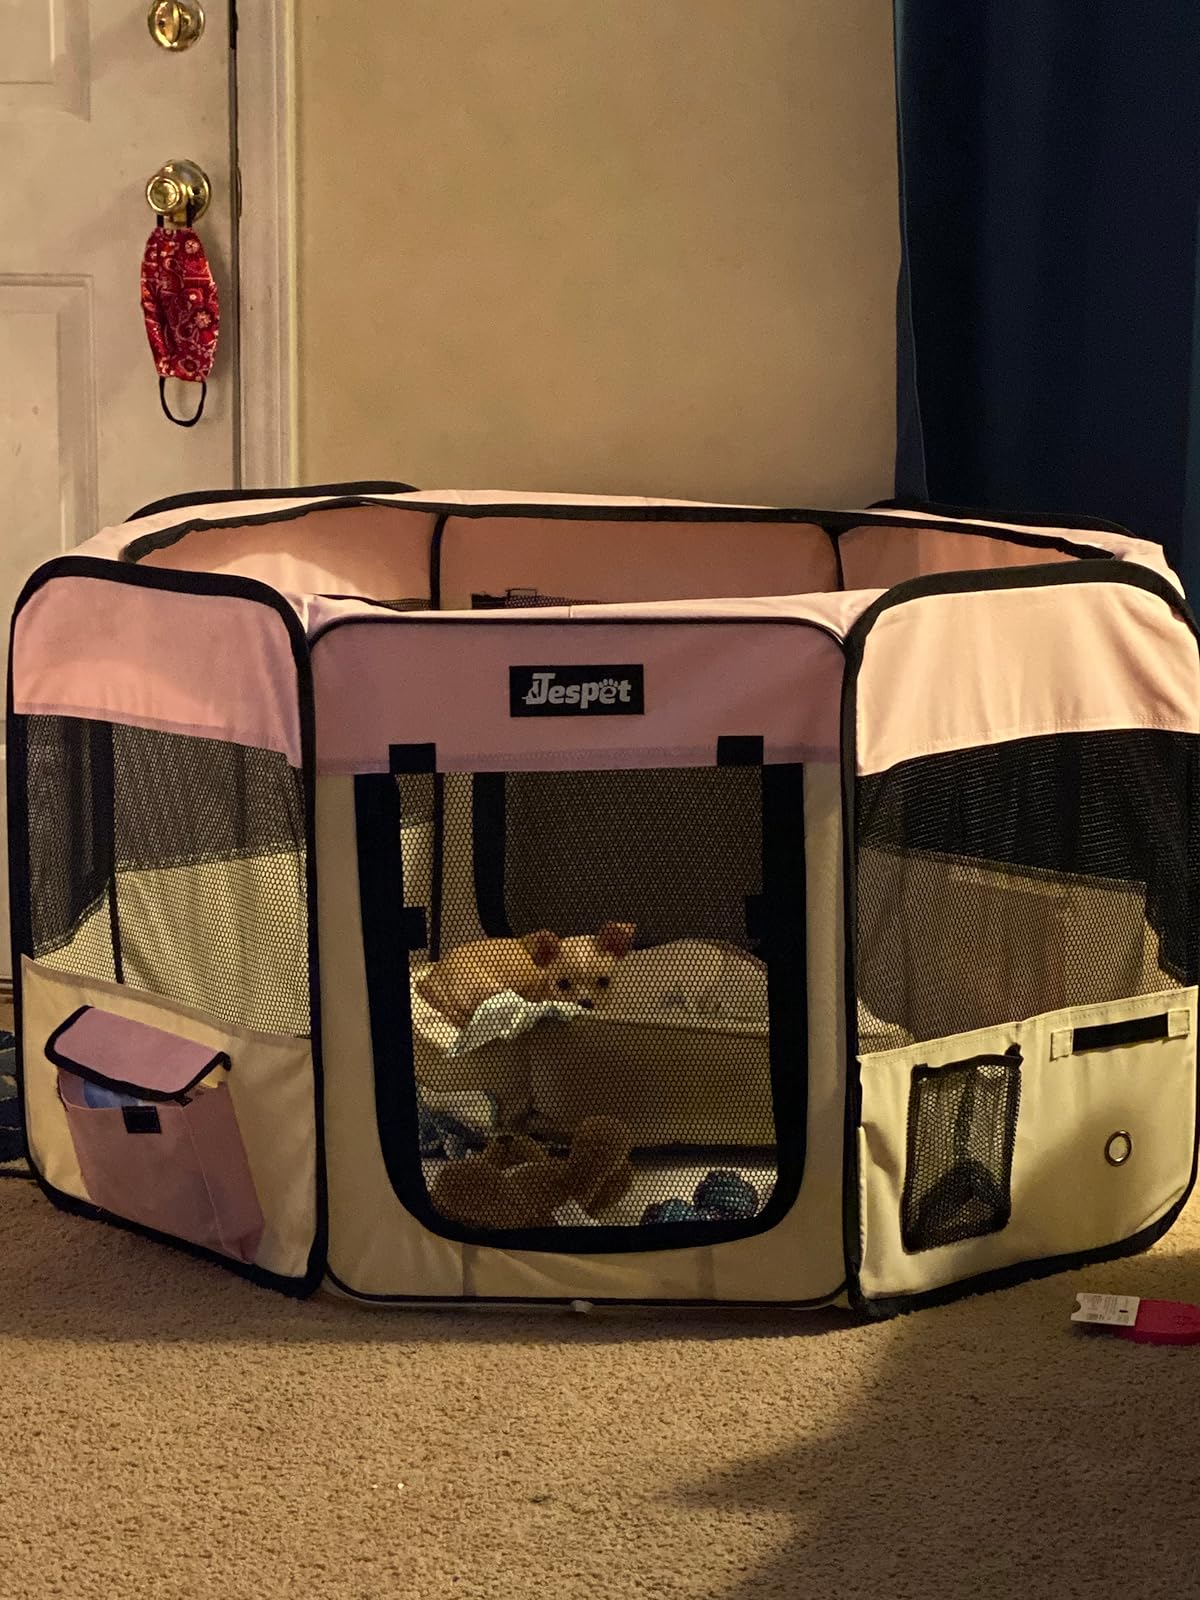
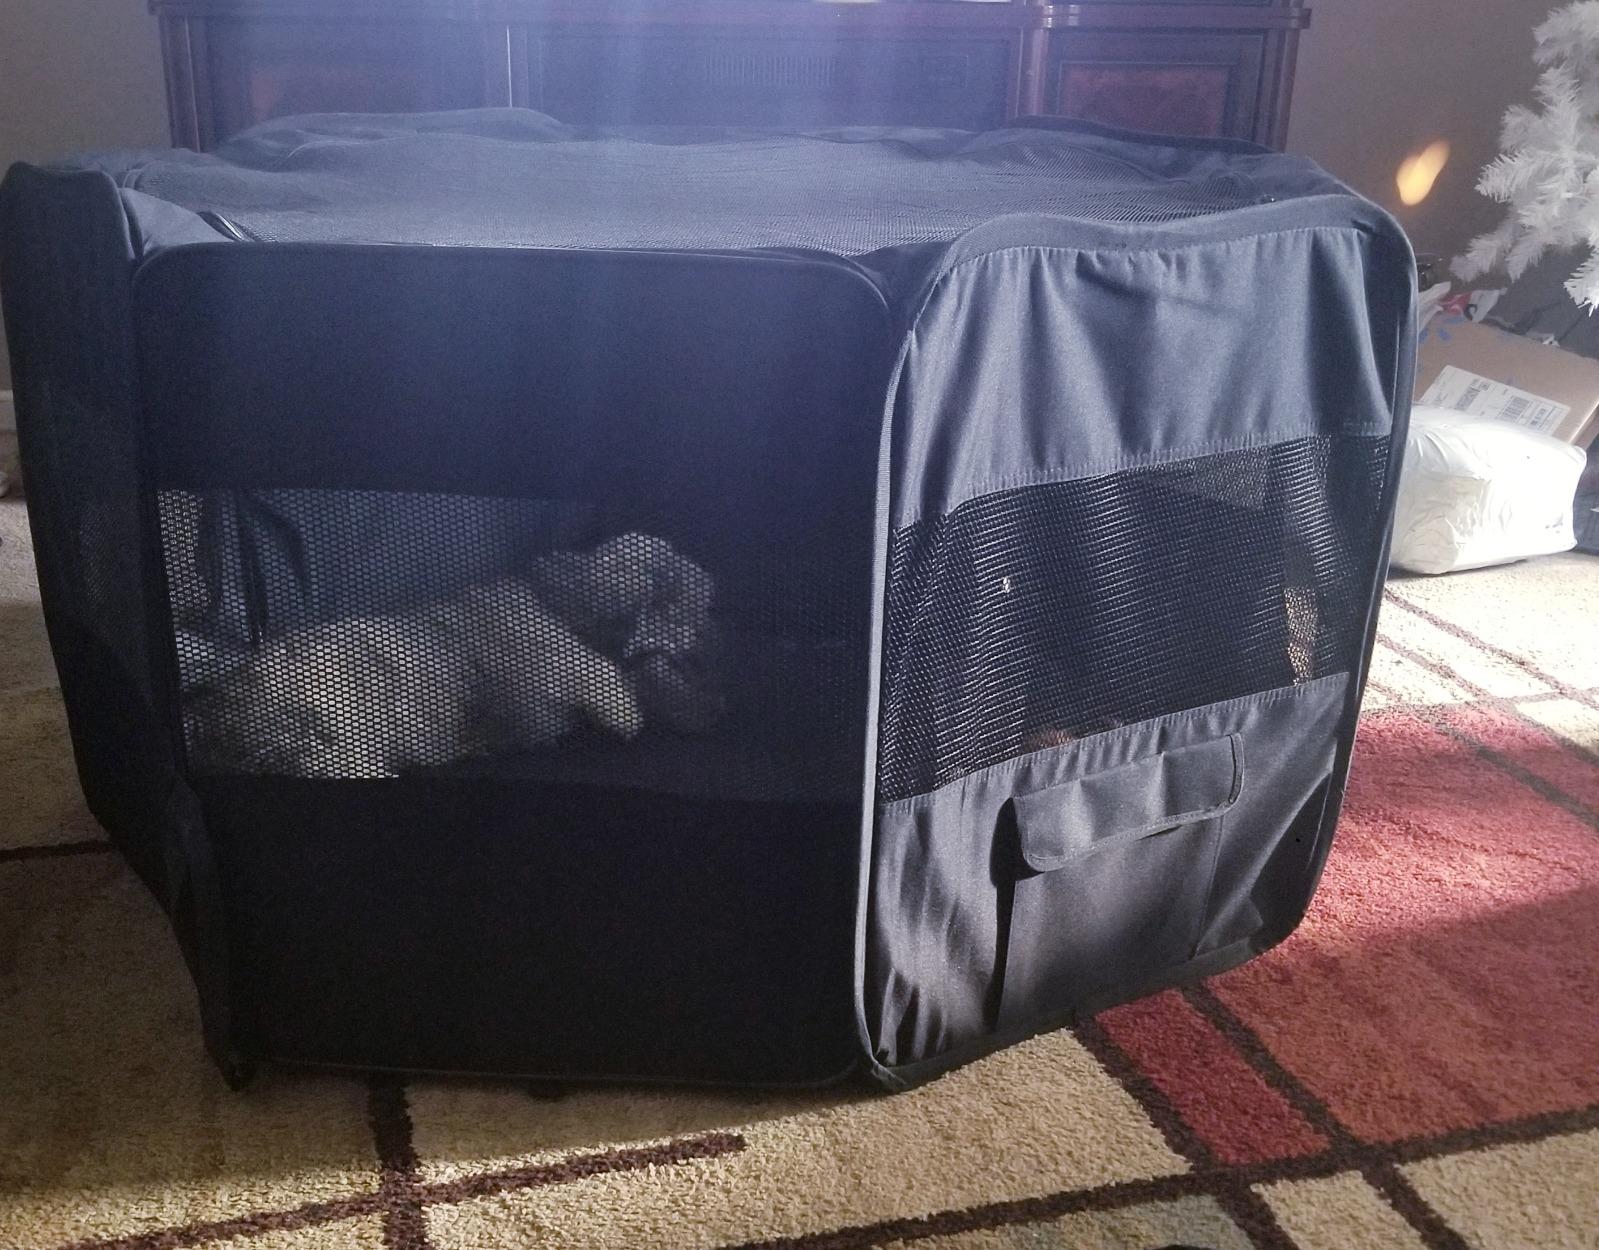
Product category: items_kennel
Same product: no